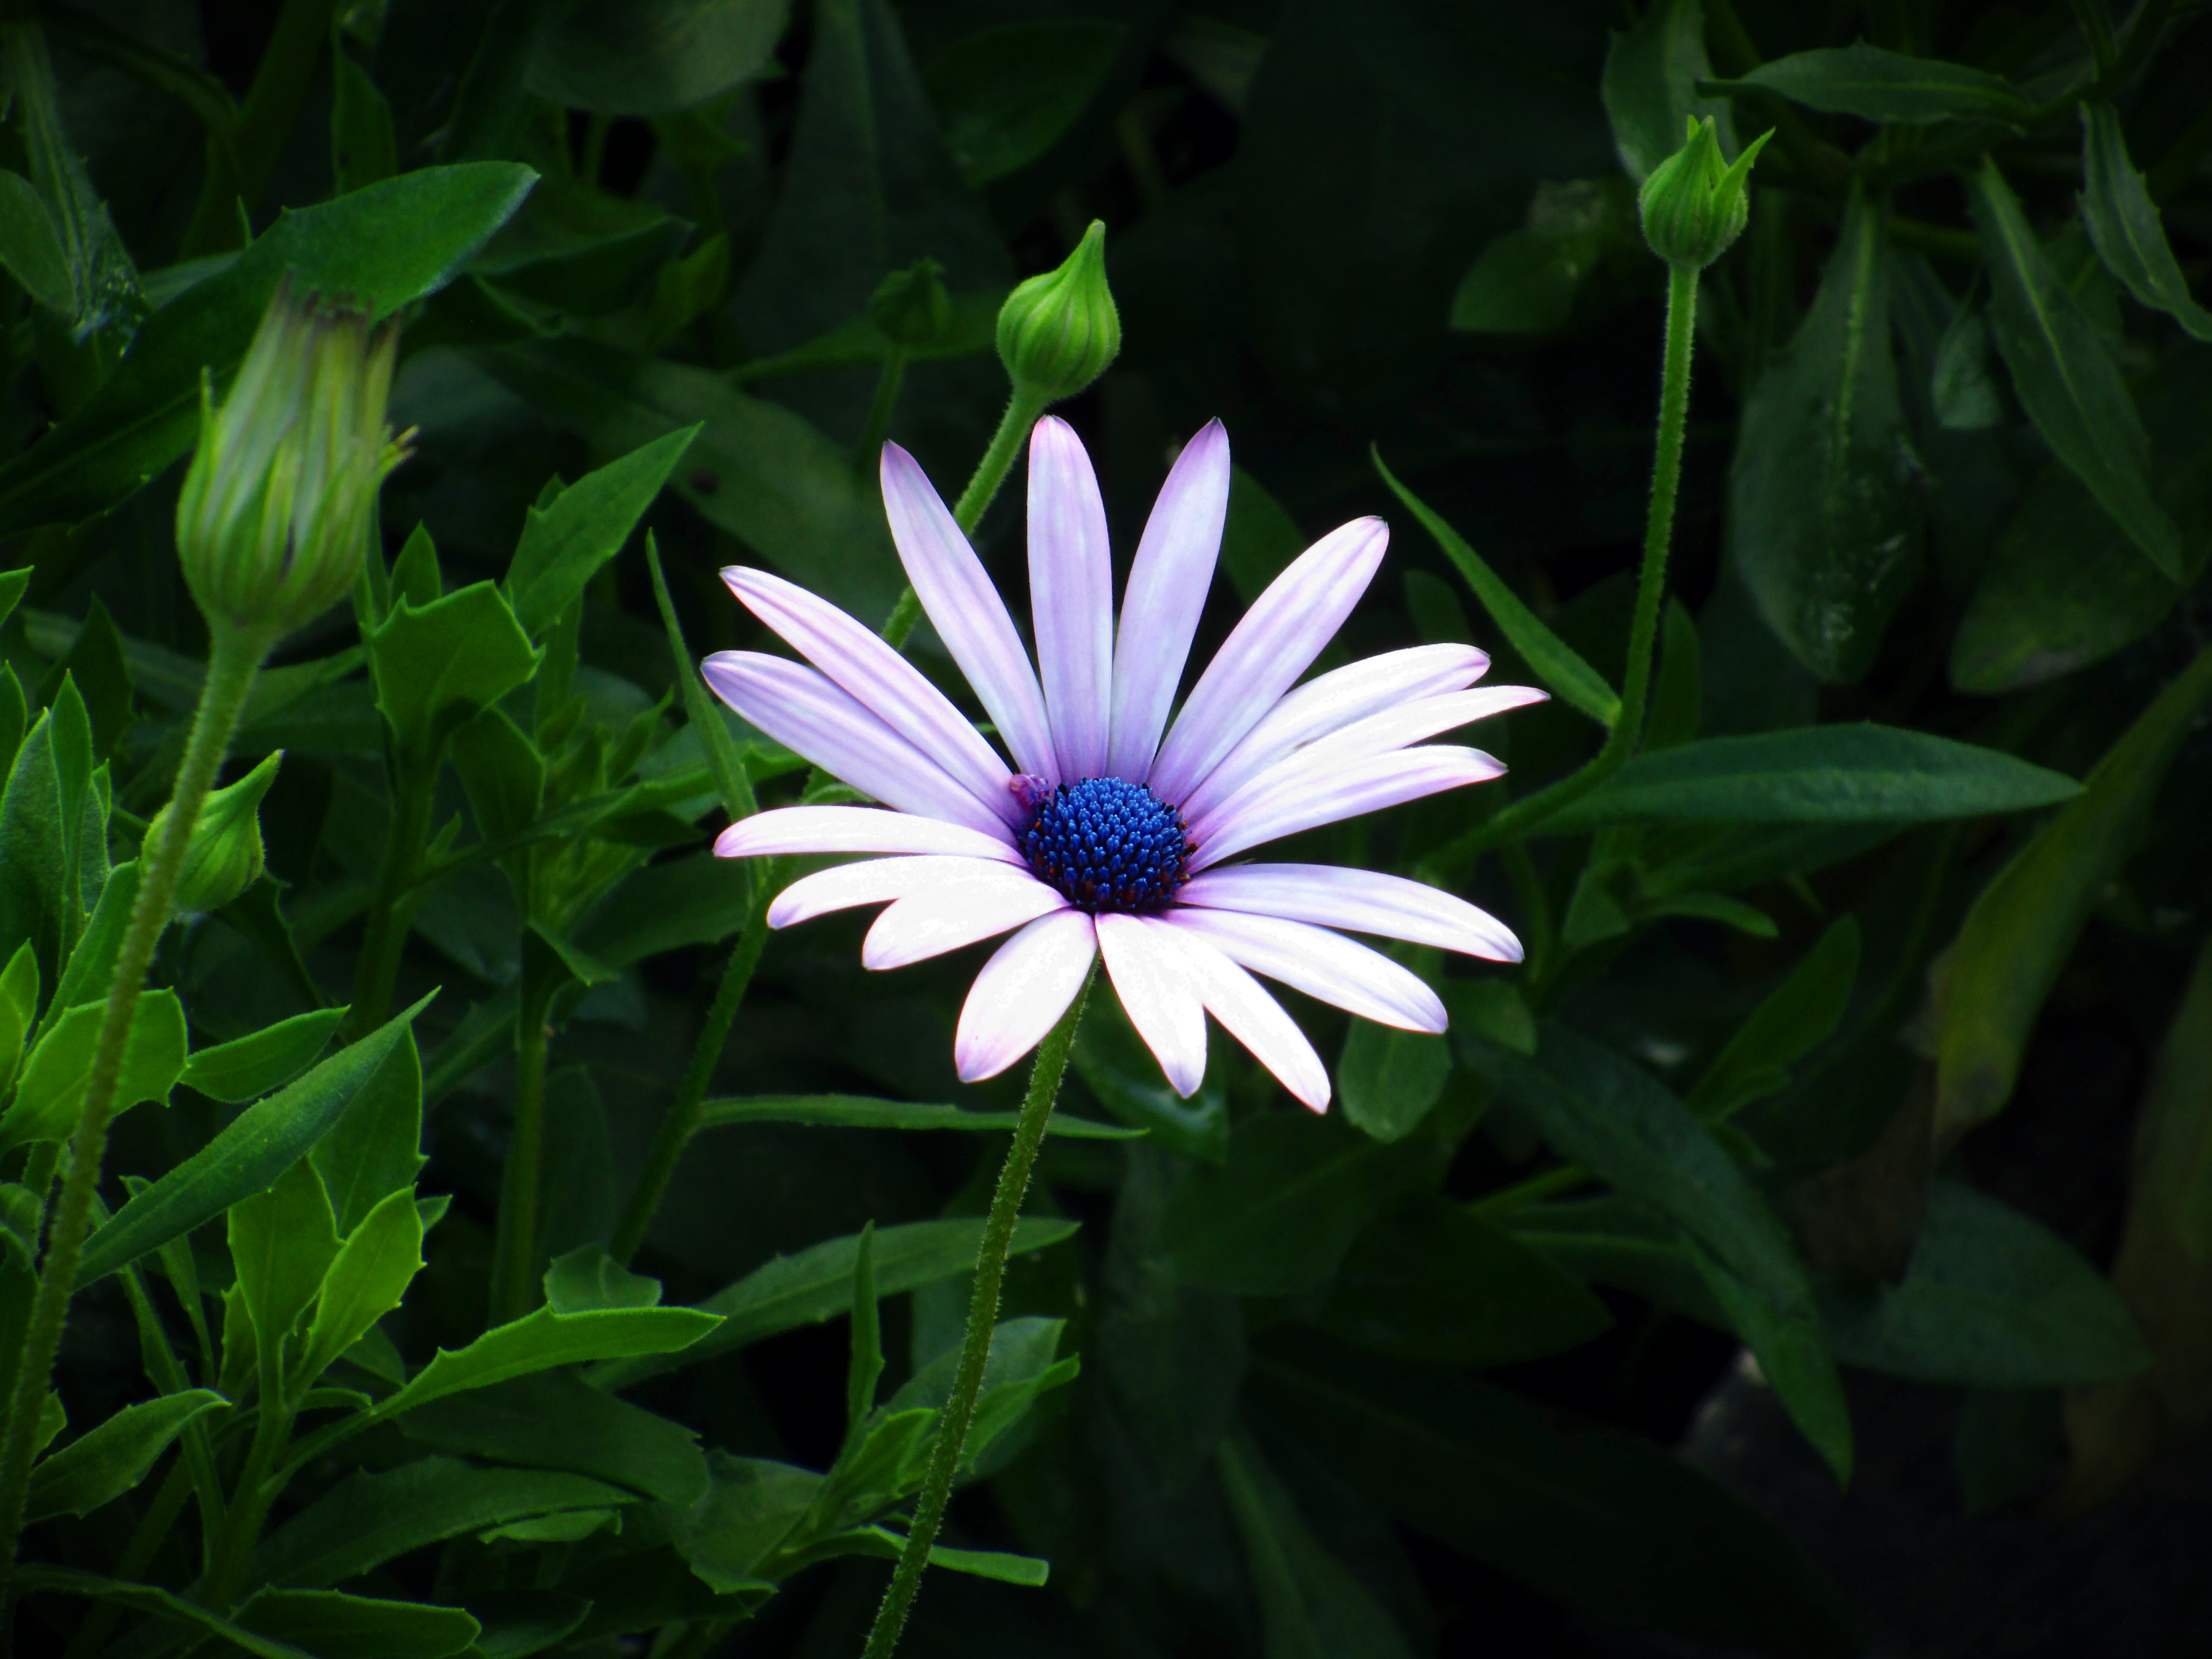
nature, grass, blossom, plant, field, leaf, flower, petal, bloom, daisy, green, botany, blooming, flora, plants, wildflower, leaves, petals, macro photography, flowering plant, daisy family, flower buds, plant stem, land plant